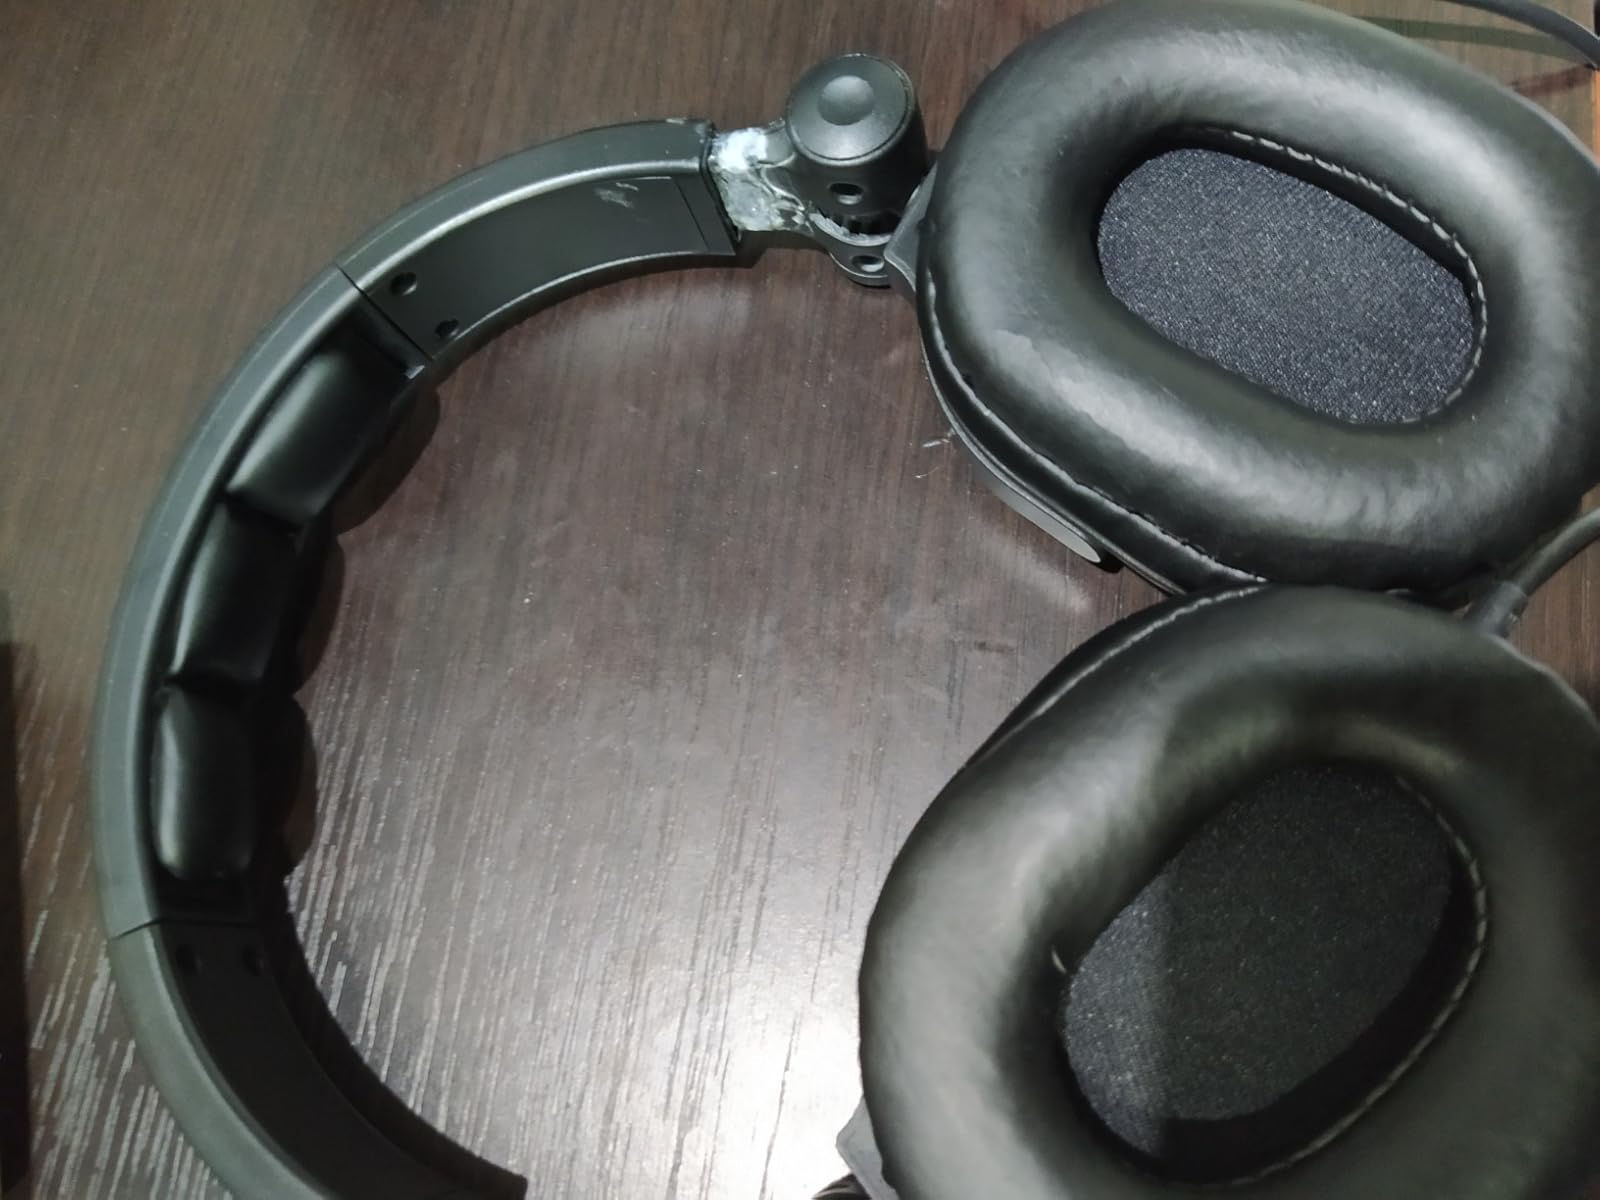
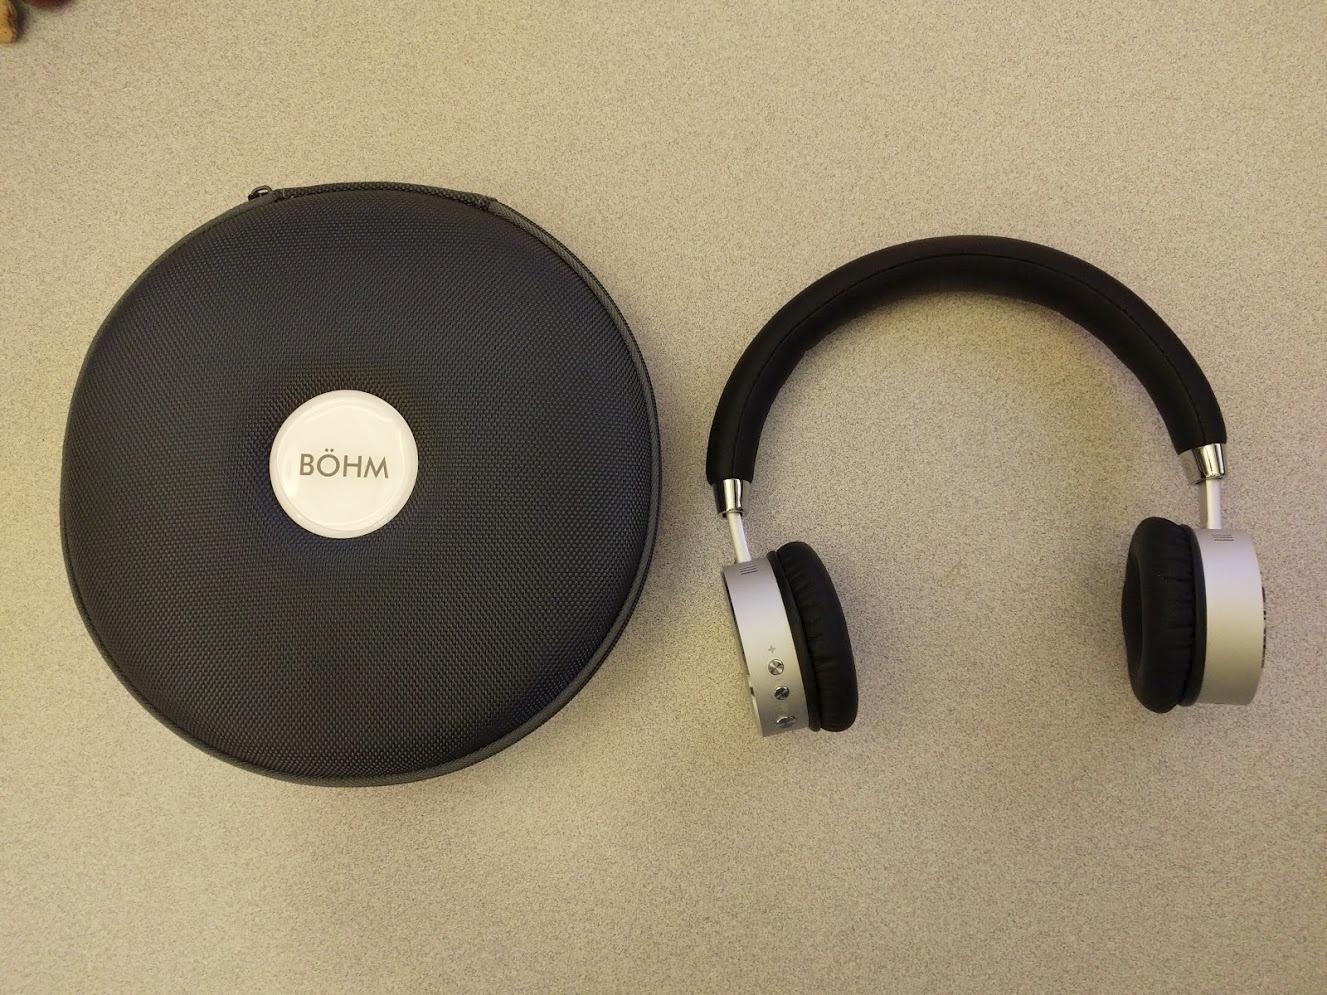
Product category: headphones
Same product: no